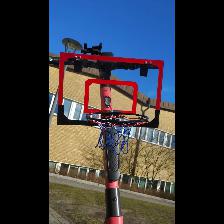
Label: NonHuman